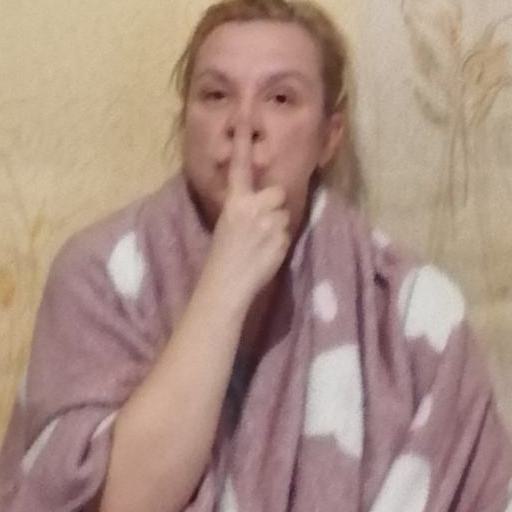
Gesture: mute